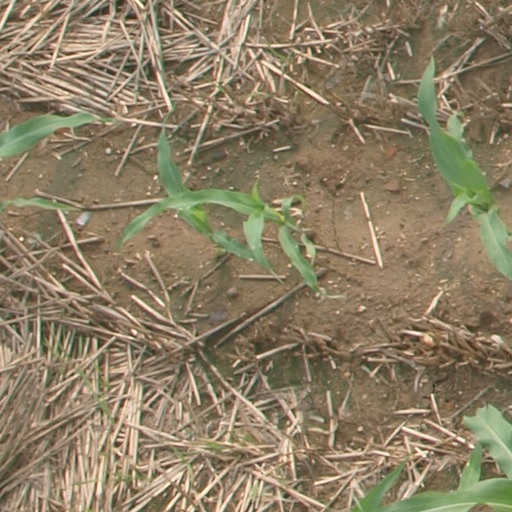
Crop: maize; corn